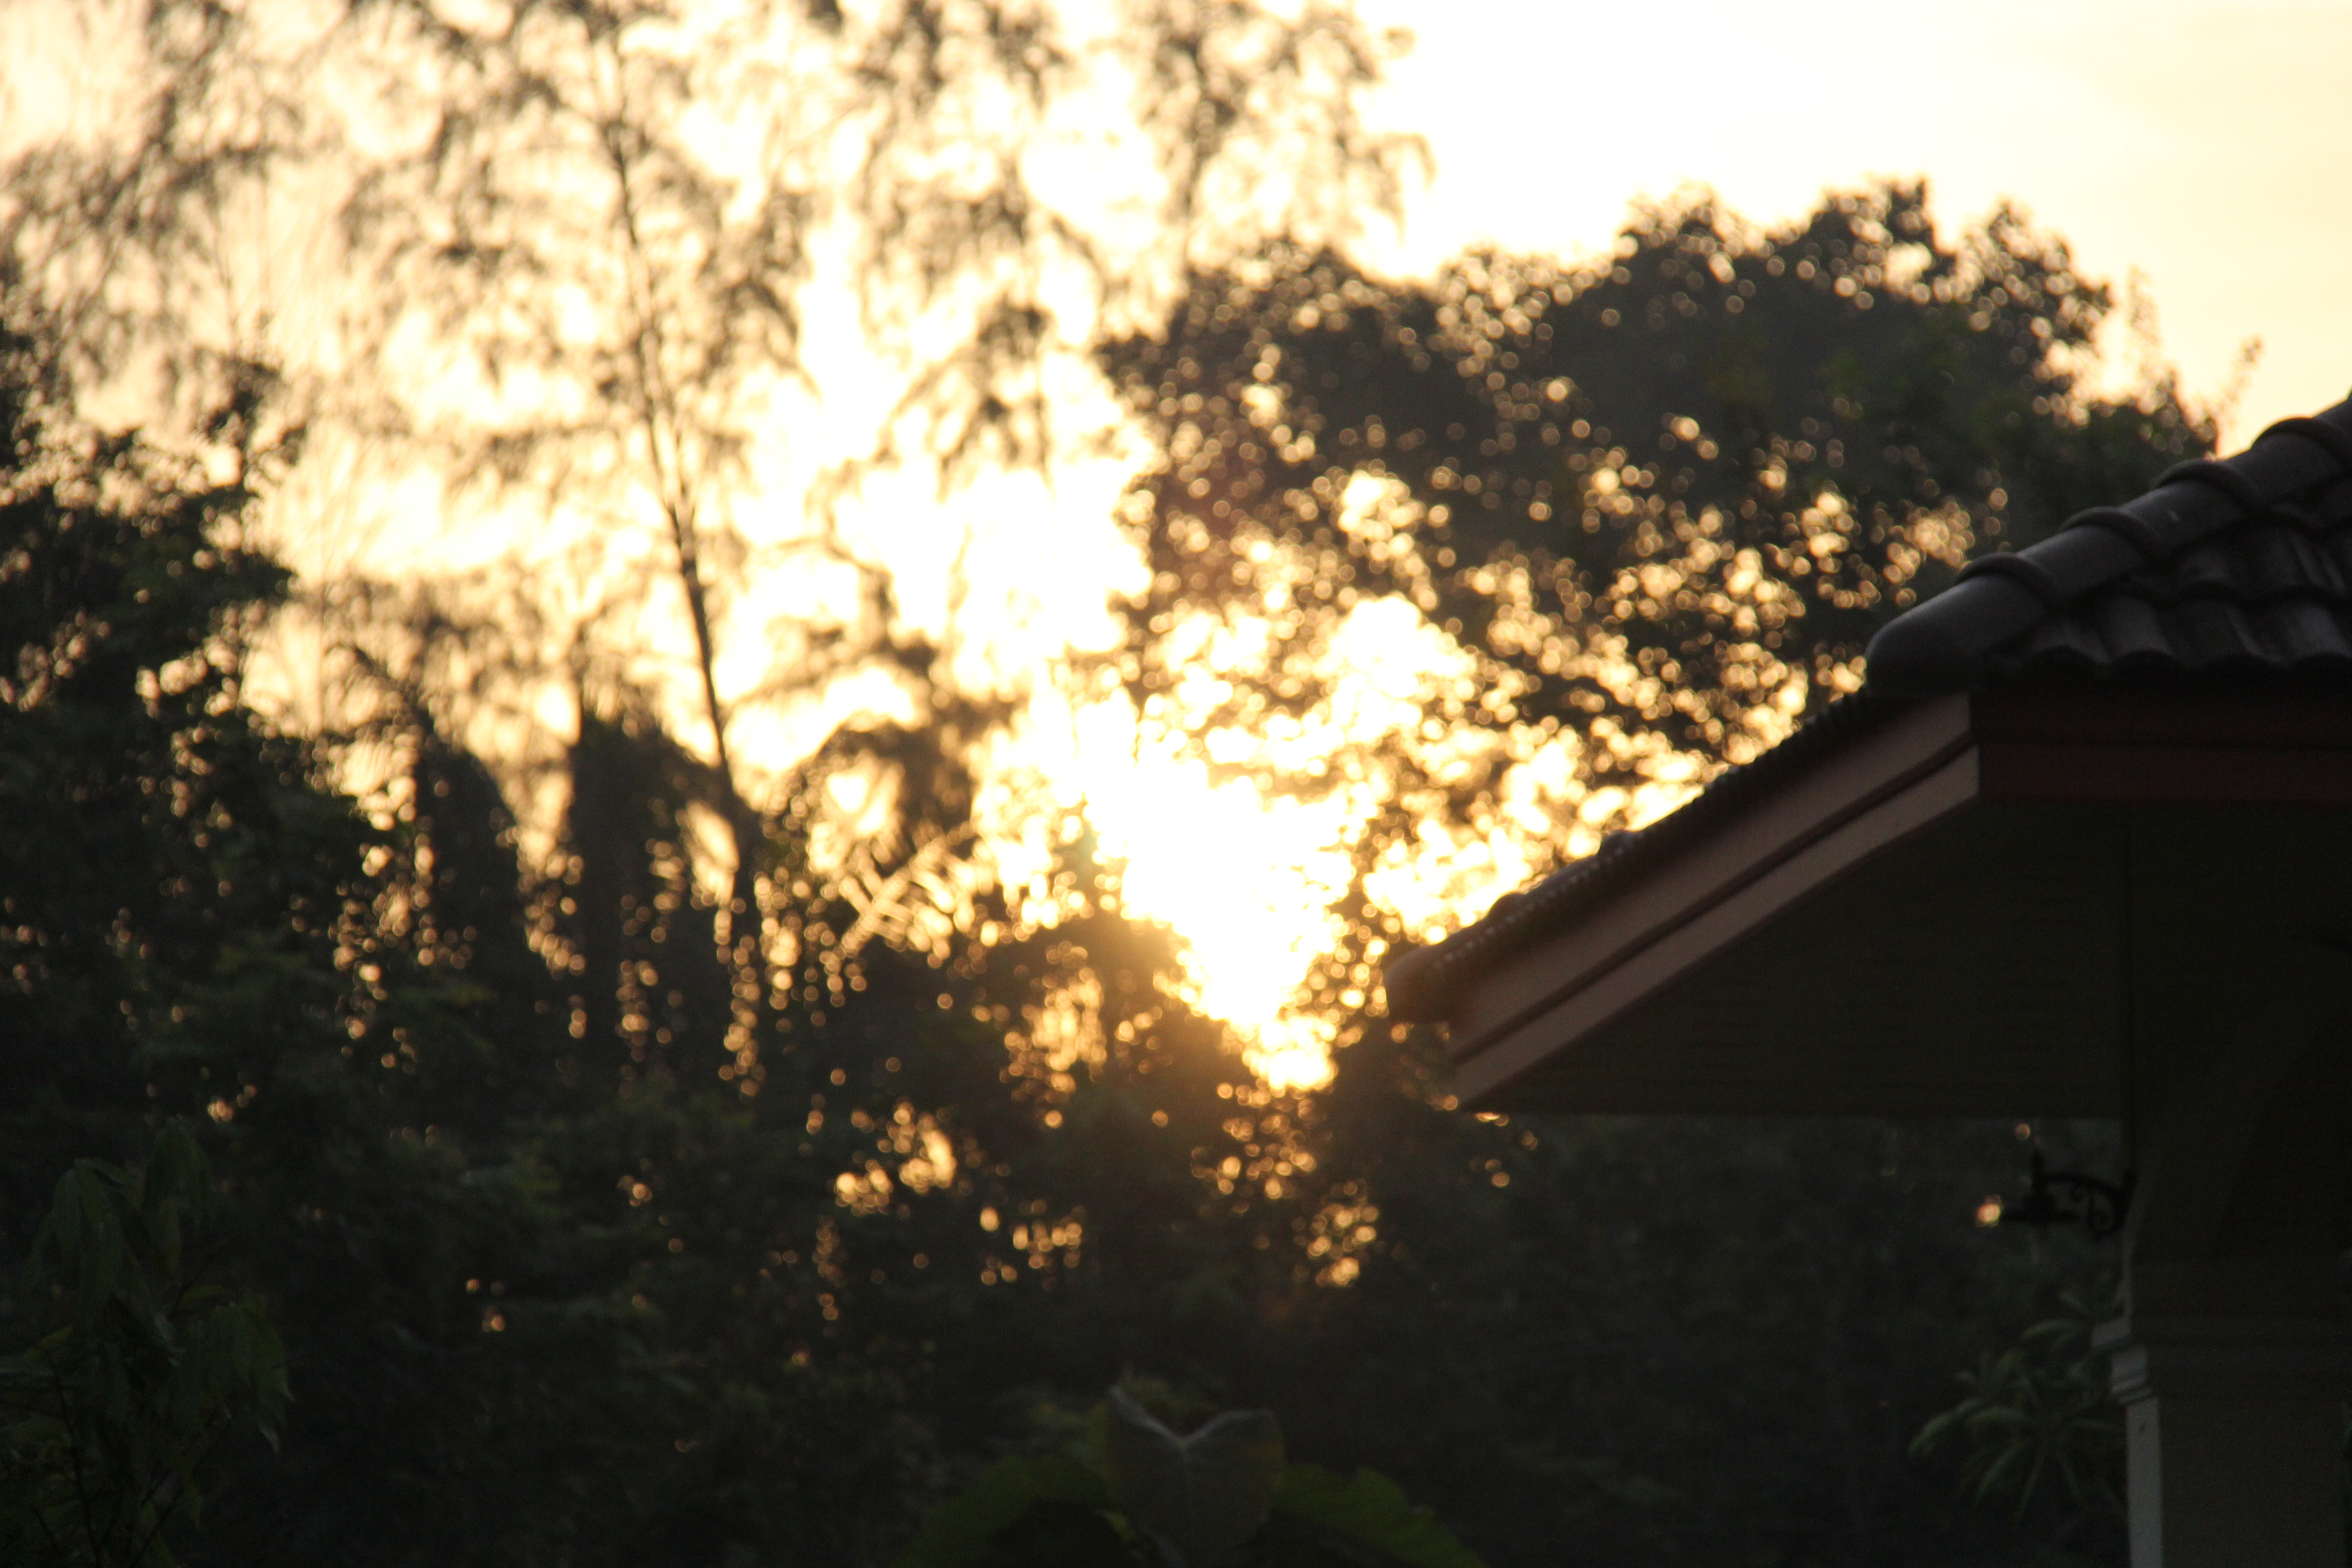
sun set, sky, tree, sunlight, morning, evening, phenomenon, sunrise, sun, branch, atmosphere, sunset, forest, cloud, landscape, dawn, computer wallpaper, plant